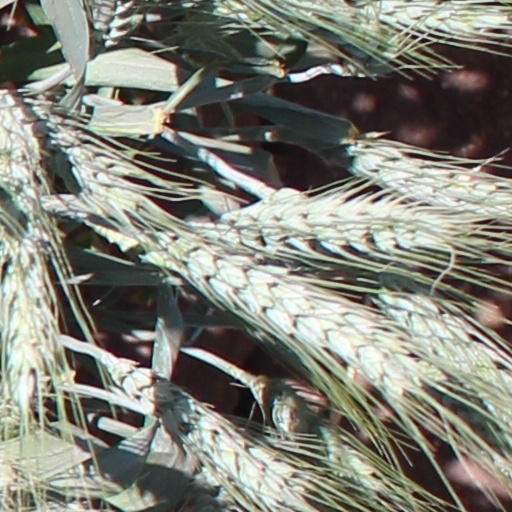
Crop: wheat